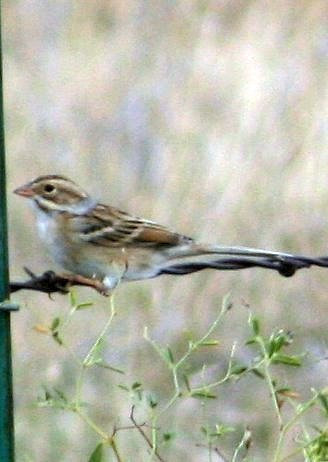
the bird has a small bill that is brown as well as a black eyering.
this bird is brown and grey in color with a short brown beak and white eye ring.
a tiny bird with a light brown and black striped upper body, white hits on its under belly, and a short curved bill.
this little striped brown birs has black on its wings and a white breast and belly.
this is a small bird with a grey breast, brown wing and a brown head.
this bird is brown with white and has a very short beak.
the small bird with long retrices, brown small beak, and brown wingbars with white on the tips.
this particular bird has a belly that is white and graya small and chunky grey colored buffy looking bird with short beak and striped on top and has greyish chest and the medium tail
this bird has a white belly and brown secondaries.
Species: Clay Colored Sparrow